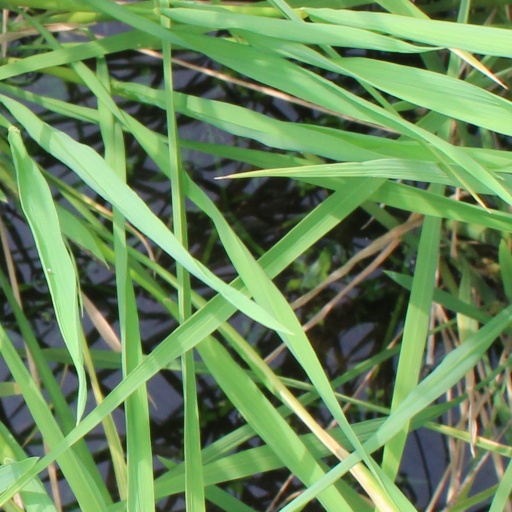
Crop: rice